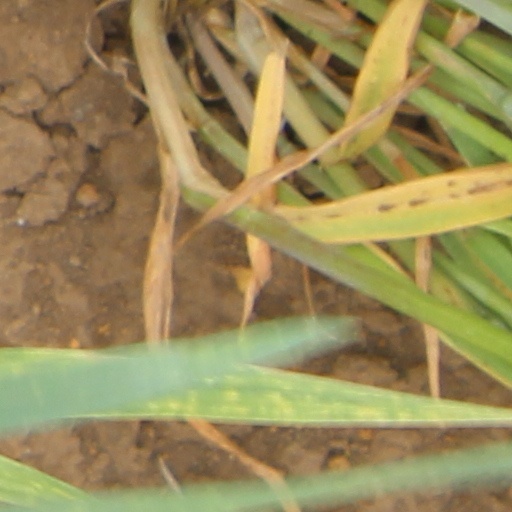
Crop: wheat